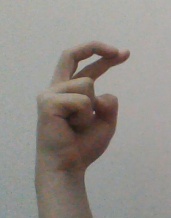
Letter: zay